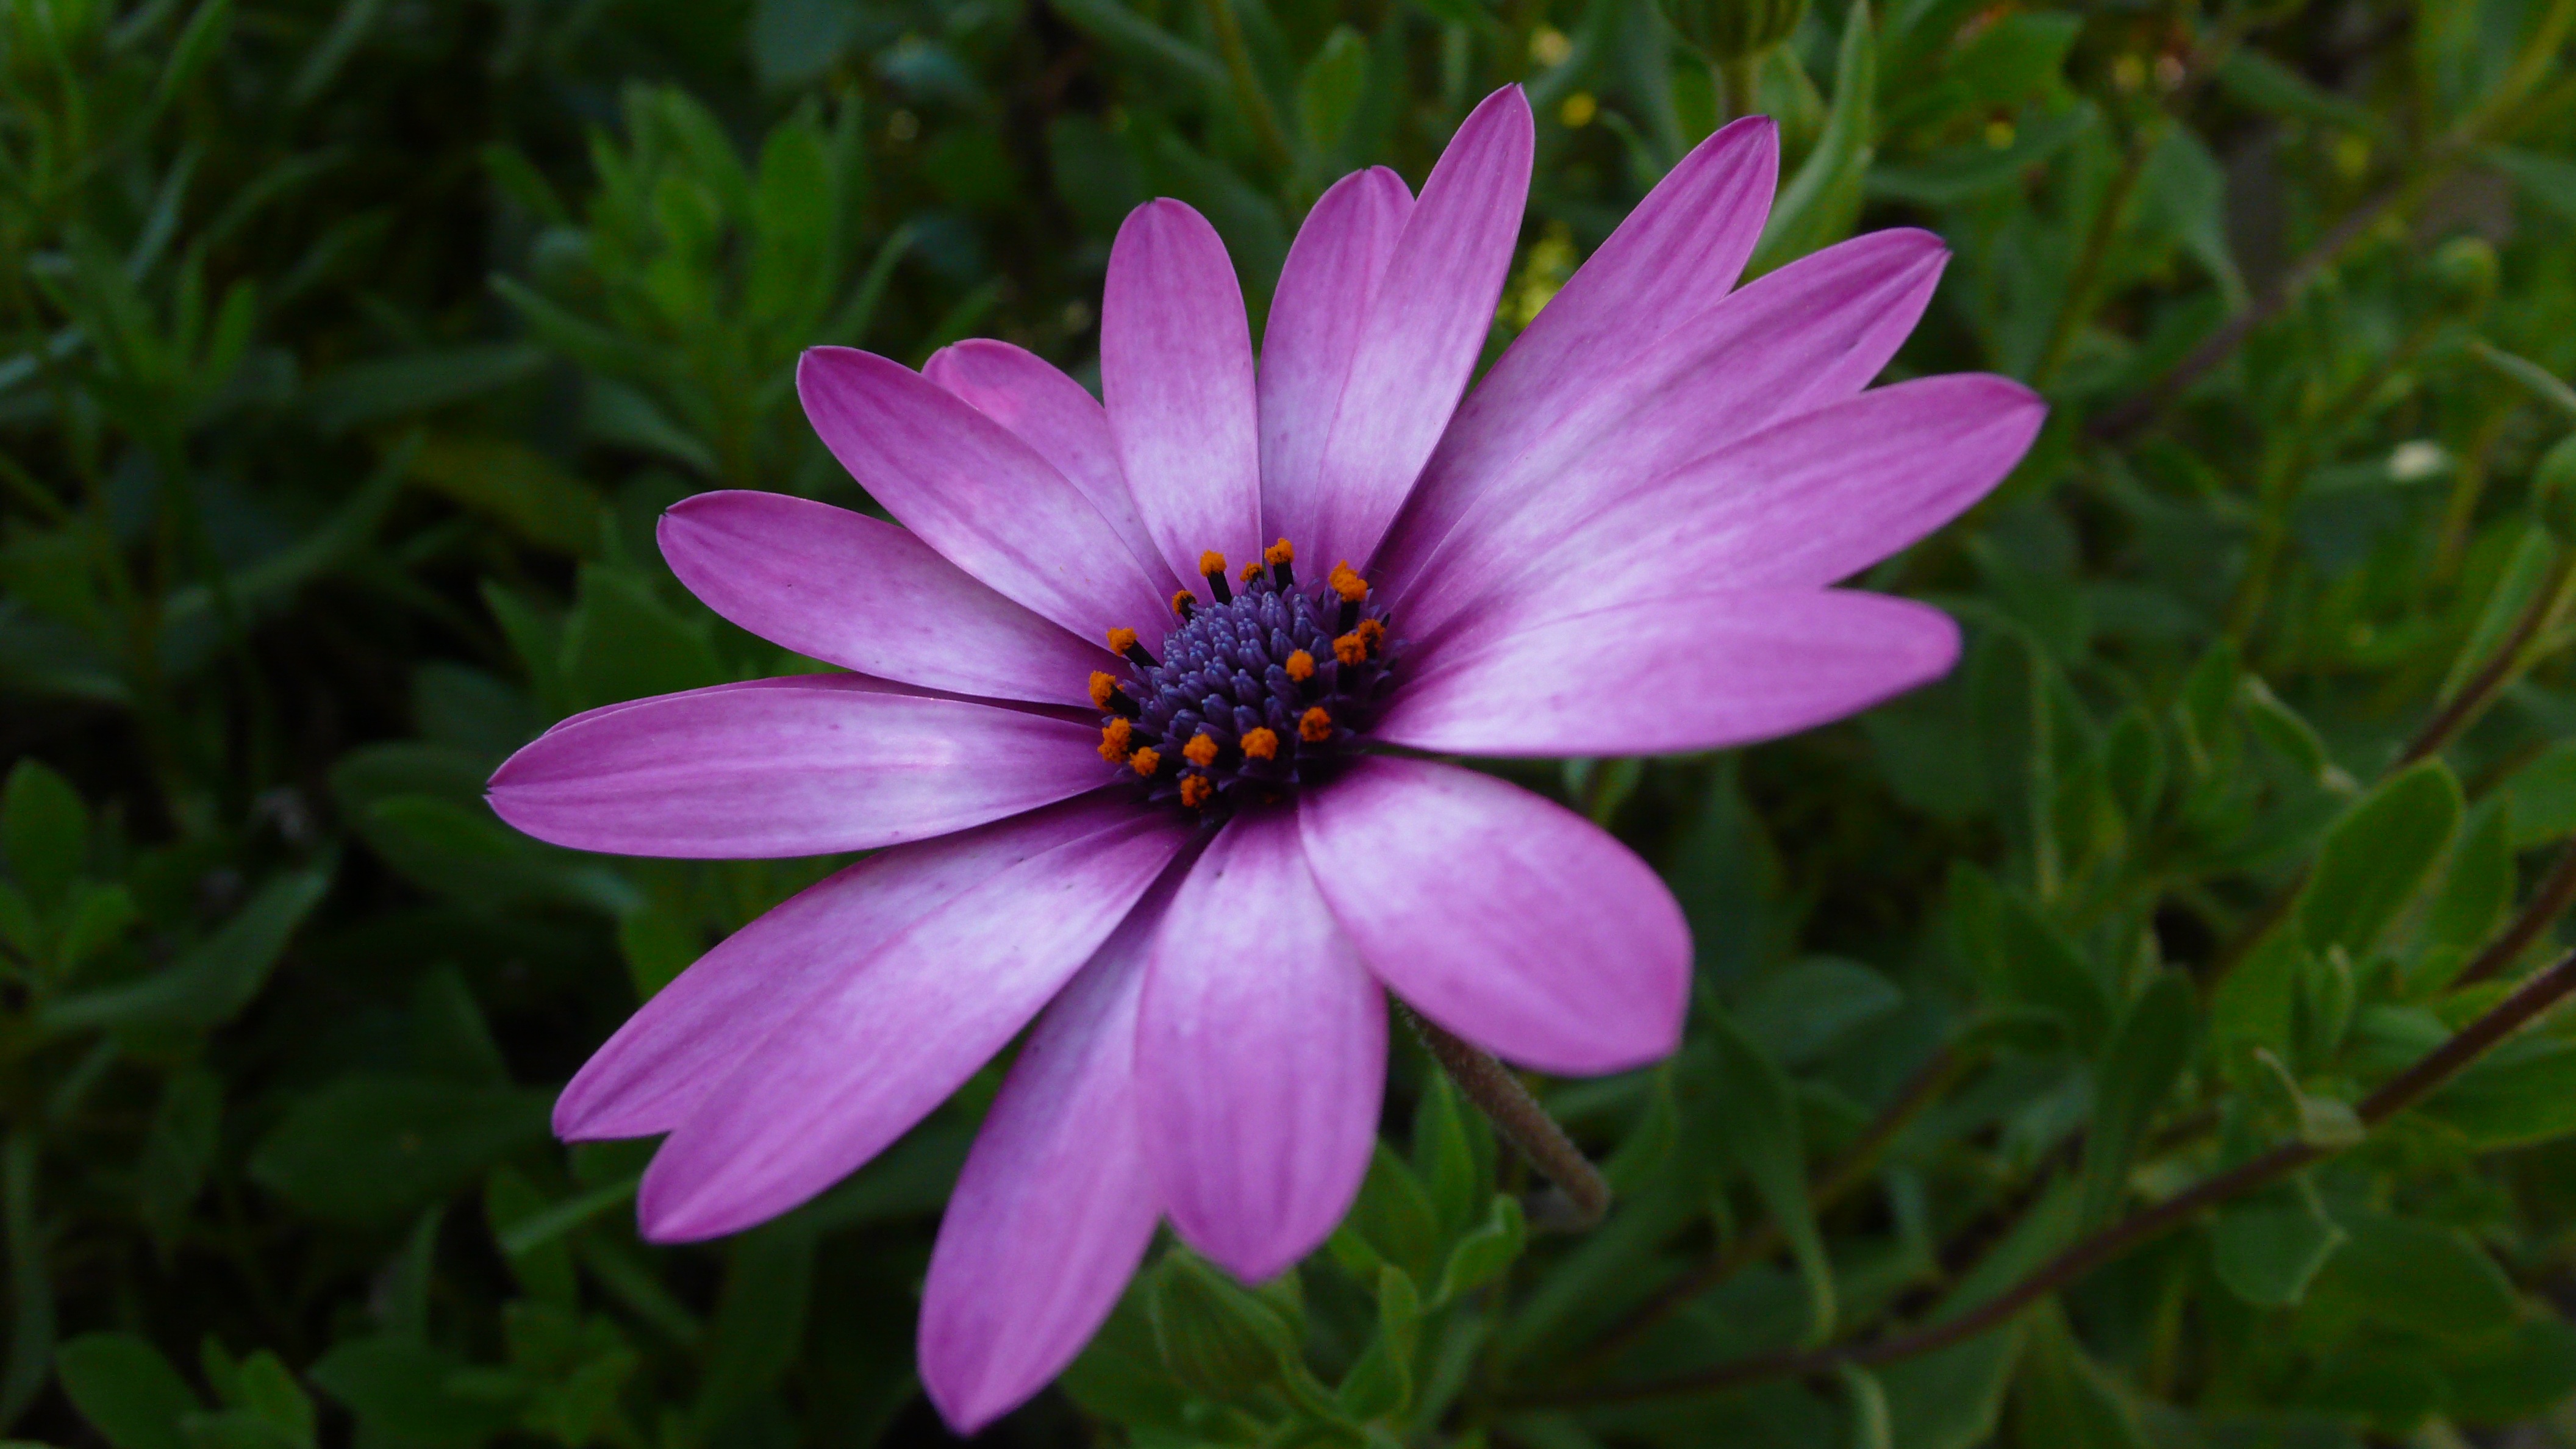
nature, plant, flower, petal, botany, flora, wildflower, petals, violet, beauty, macro photography, flowering plant, daisy family, african daisy, annual plant, land plant, garden cosmos